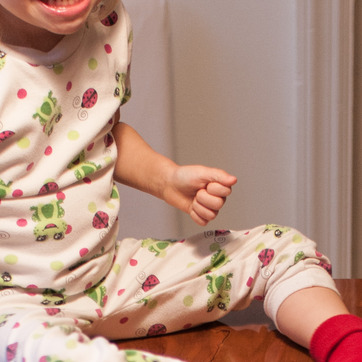
Material: skin